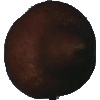
Label: Pear Kaiser 1